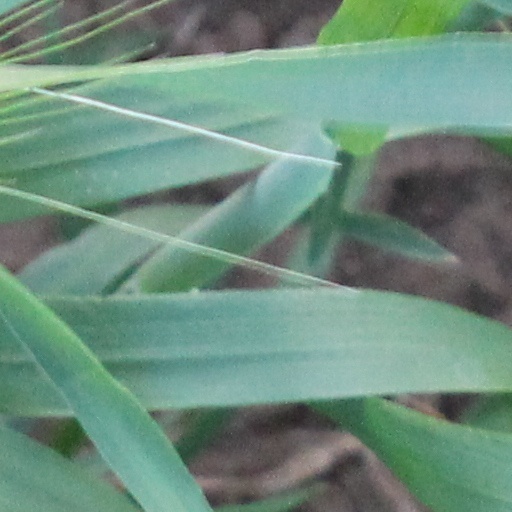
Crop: wheat